Baihao Yinzhen

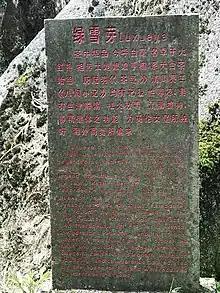
refer to caption

In the early years of Jiaqing in the Qing Dynasty (AD 1796), Baihao Yinzhen was successfully cultivated from vegetable tea in Fuding. The export of Baihao Yinzhen started in 1891. Baihao Yinzhen used to be called Luxueya (绿雪芽, literally "green snow shoots"), which is regarded as the ancestor of white tea. The mother tree is planted in Hongxue Cave on Taimu Mountain in Fuding.